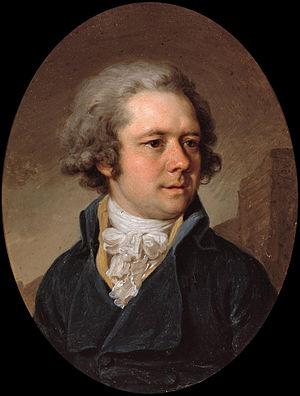
Adam Menelas est un architecte écossais, qui fit carrière dans la Russie des tsars. Né entre 1748 et 1756, probablement à Édimbourg, il s'éteint le 31 août 1831 à Saint-Pétersbourg.